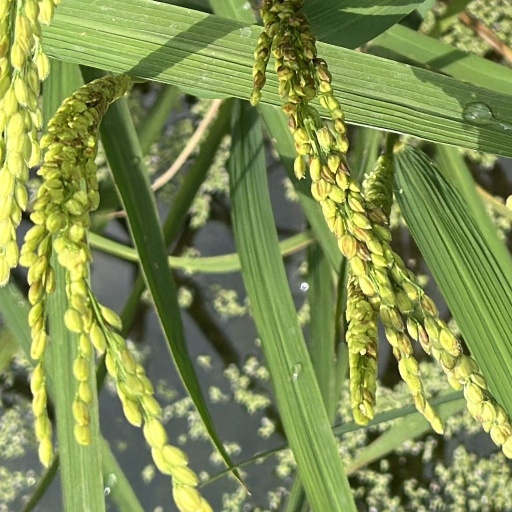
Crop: rice